Charles Richard Drew House

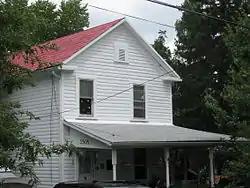
Charles Richard Drew House, September 2012

The Charles Richard Drew House is a historic house at 2505 1st Street in Arlington, Virginia. A vernacular early 20th-century dwelling, it is of national significance as the home from 1920 to 1939 of Charles Richard Drew (1904–50), an African-American physician whose leadership on stockpiling of blood plasma saved lives during World War II. The National Park Service designated the house as a National Historic Landmark in 1976 in response to a nomination by the Afro-American Bicentennial Corporation.